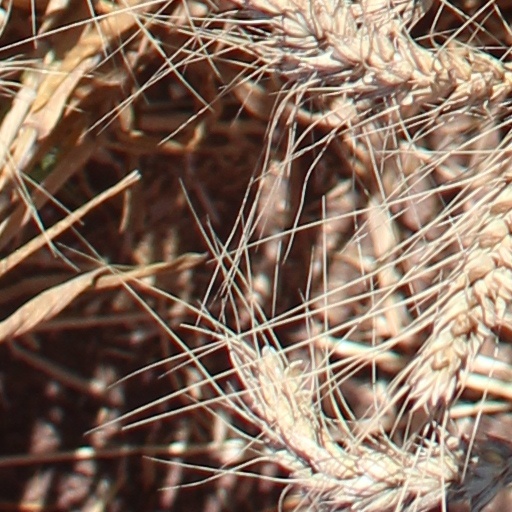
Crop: wheat